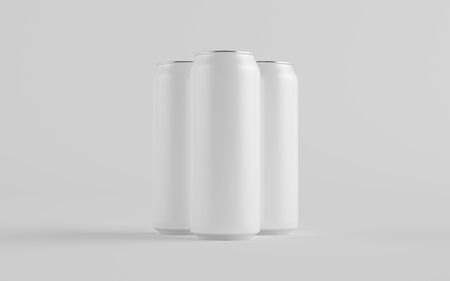
Label: metal